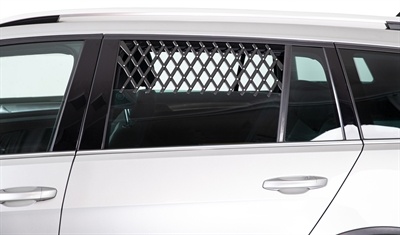
Trixie Ventilatierooster Voor Auto Zwart
Trixie Ventilatierooster Voor Auto Zwart 30 -110 3 st Het Trixie Ventilatierooster Voor Auto Zwart 30 -110 3 st is een ventilatierooster voor autoramen, om ramen gedeeltelijk open te laten voor frisse lucht zonder dat de hond door het raam naar buiten kant. Dit handige rooster is traploos aan elke raambreedte traploos aan te passen en gemaakt van kunststof. Je kunt het raam zo op een kier zetten en het rooster in de opening plaatsen. Zo is de opening afgeschermd, maar kan er toch frisse lucht naar binnen. - Ventilatierooster voor tussen de autoruit - Geeft de hond frisse lucht zonder dat deze erdoor naar buiten kant - Van kunststof - Aan elke raambreedte aan te passen Afmetingen: 30 - 110 cm Inhoud: 3 stuks
Brand: Trixie
Category: Animals & Pet Supplies > Pet Supplies > Vehicle Pet Barriers > Window Barriers